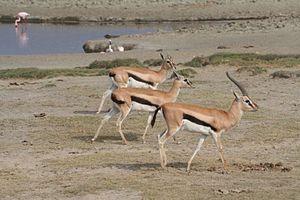
La Gazelle de Thomson, Swala tomi en Swahili, est une espèce de gazelle de la famille des bovidés. Elle tient son nom de celui de l'explorateur écossais Joseph Thomson. Elle est également appelée Thommie.